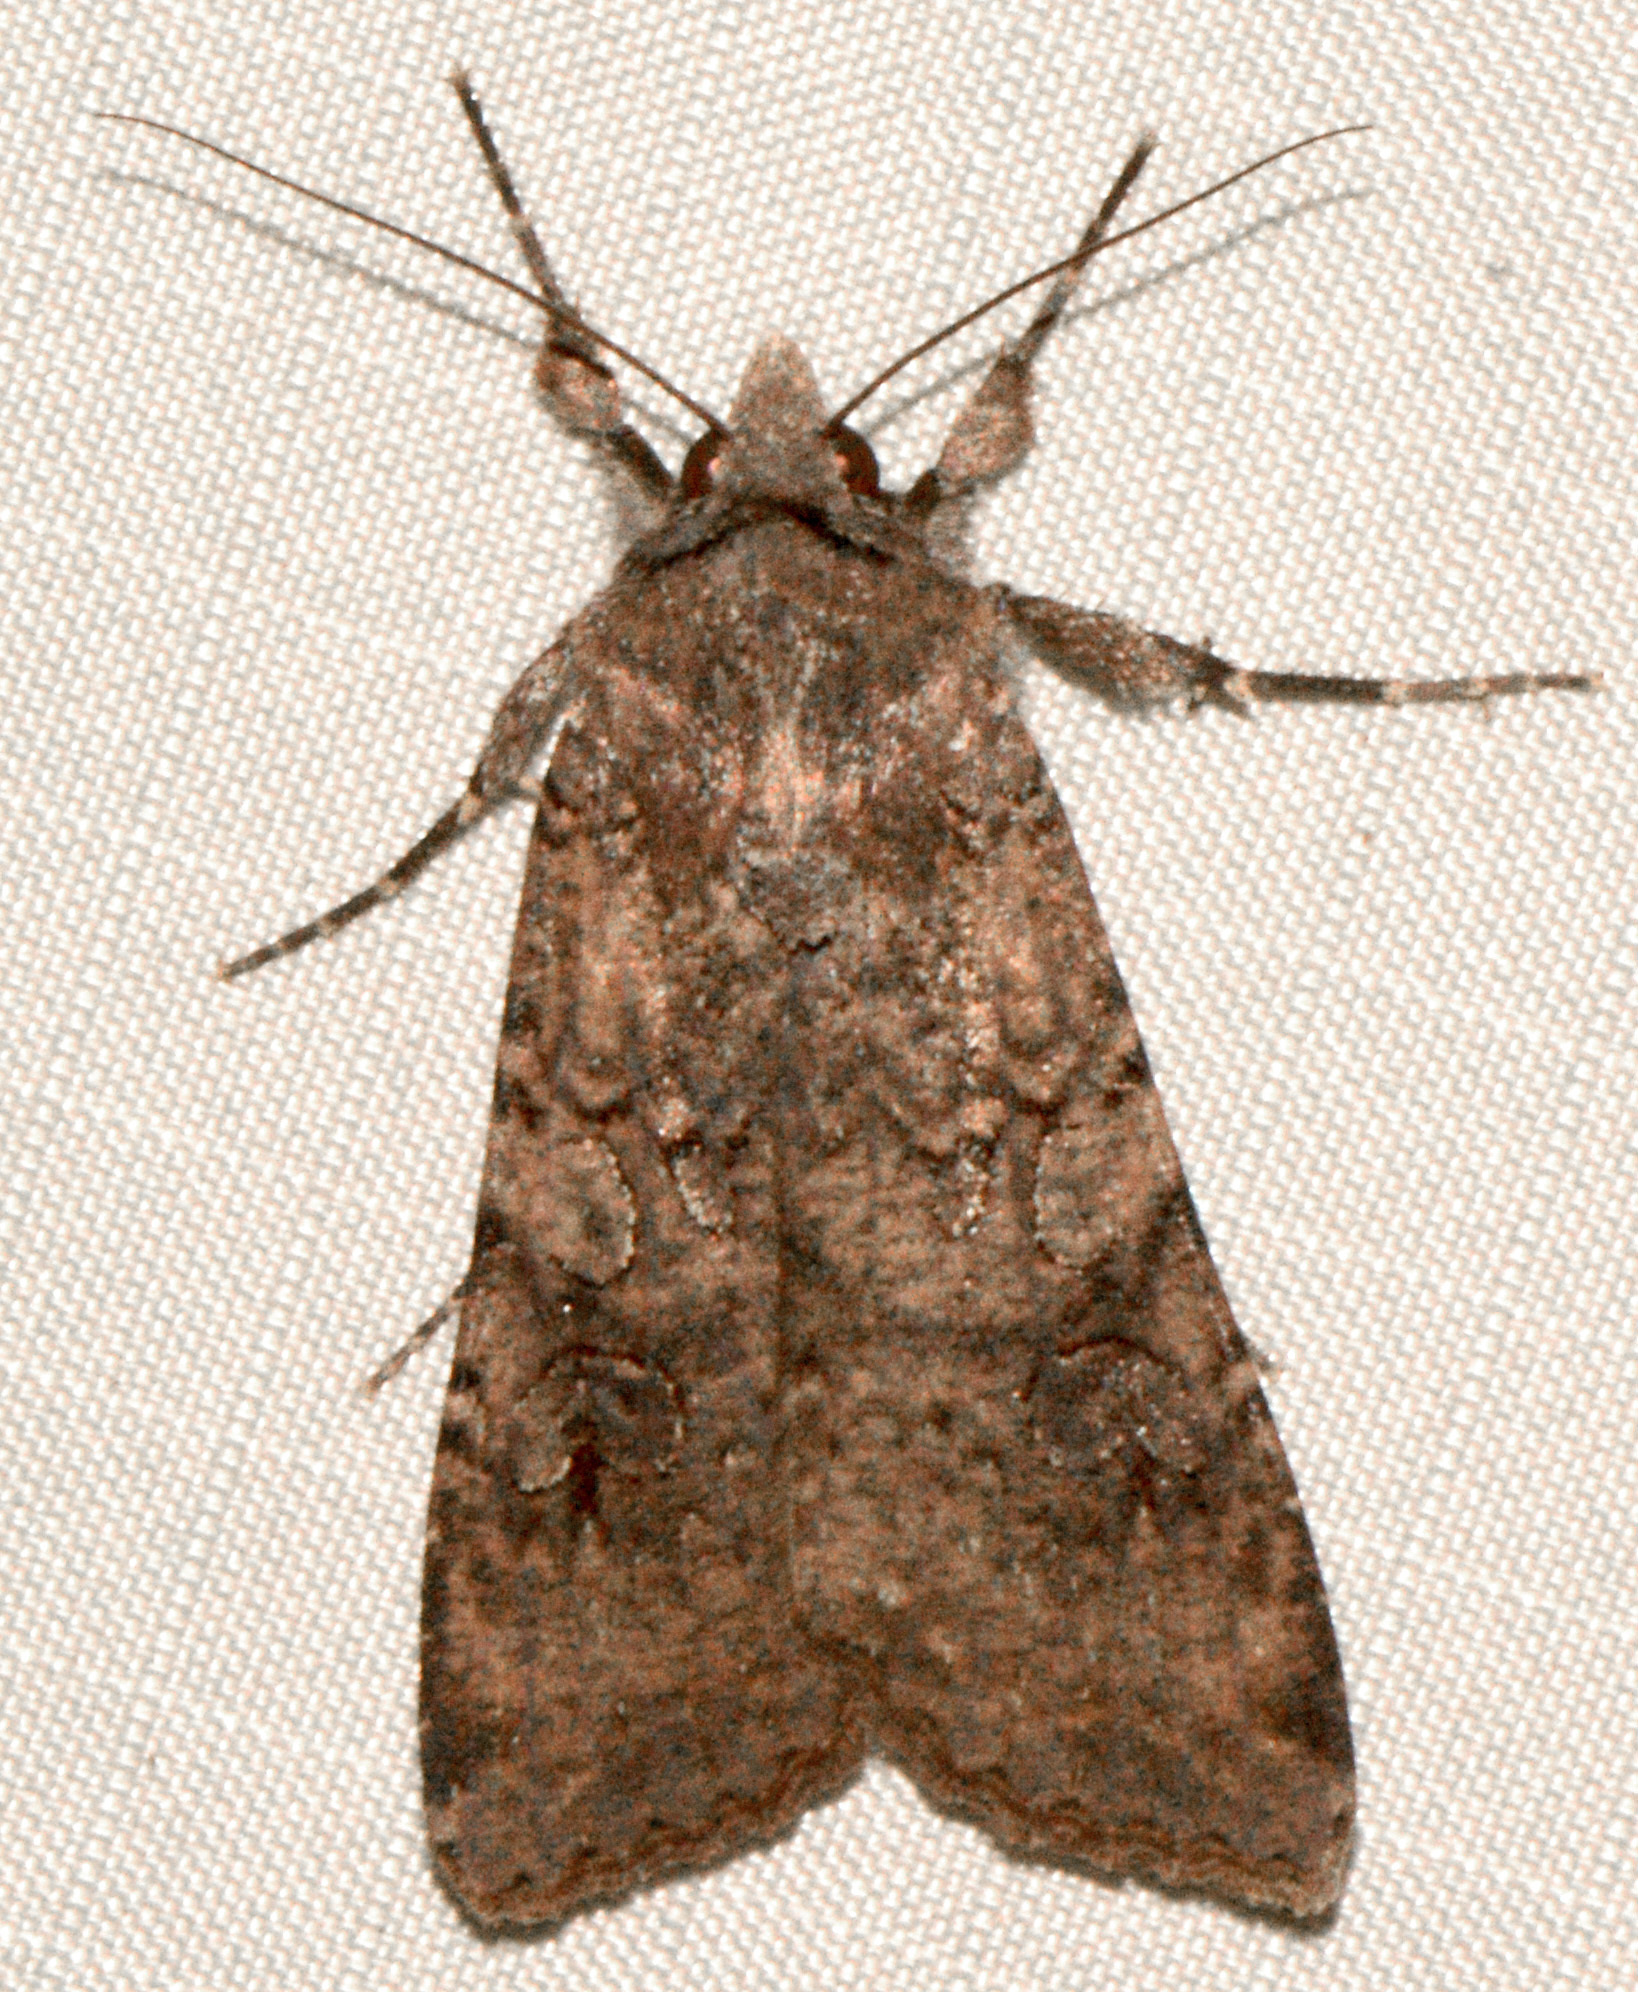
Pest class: cutworms